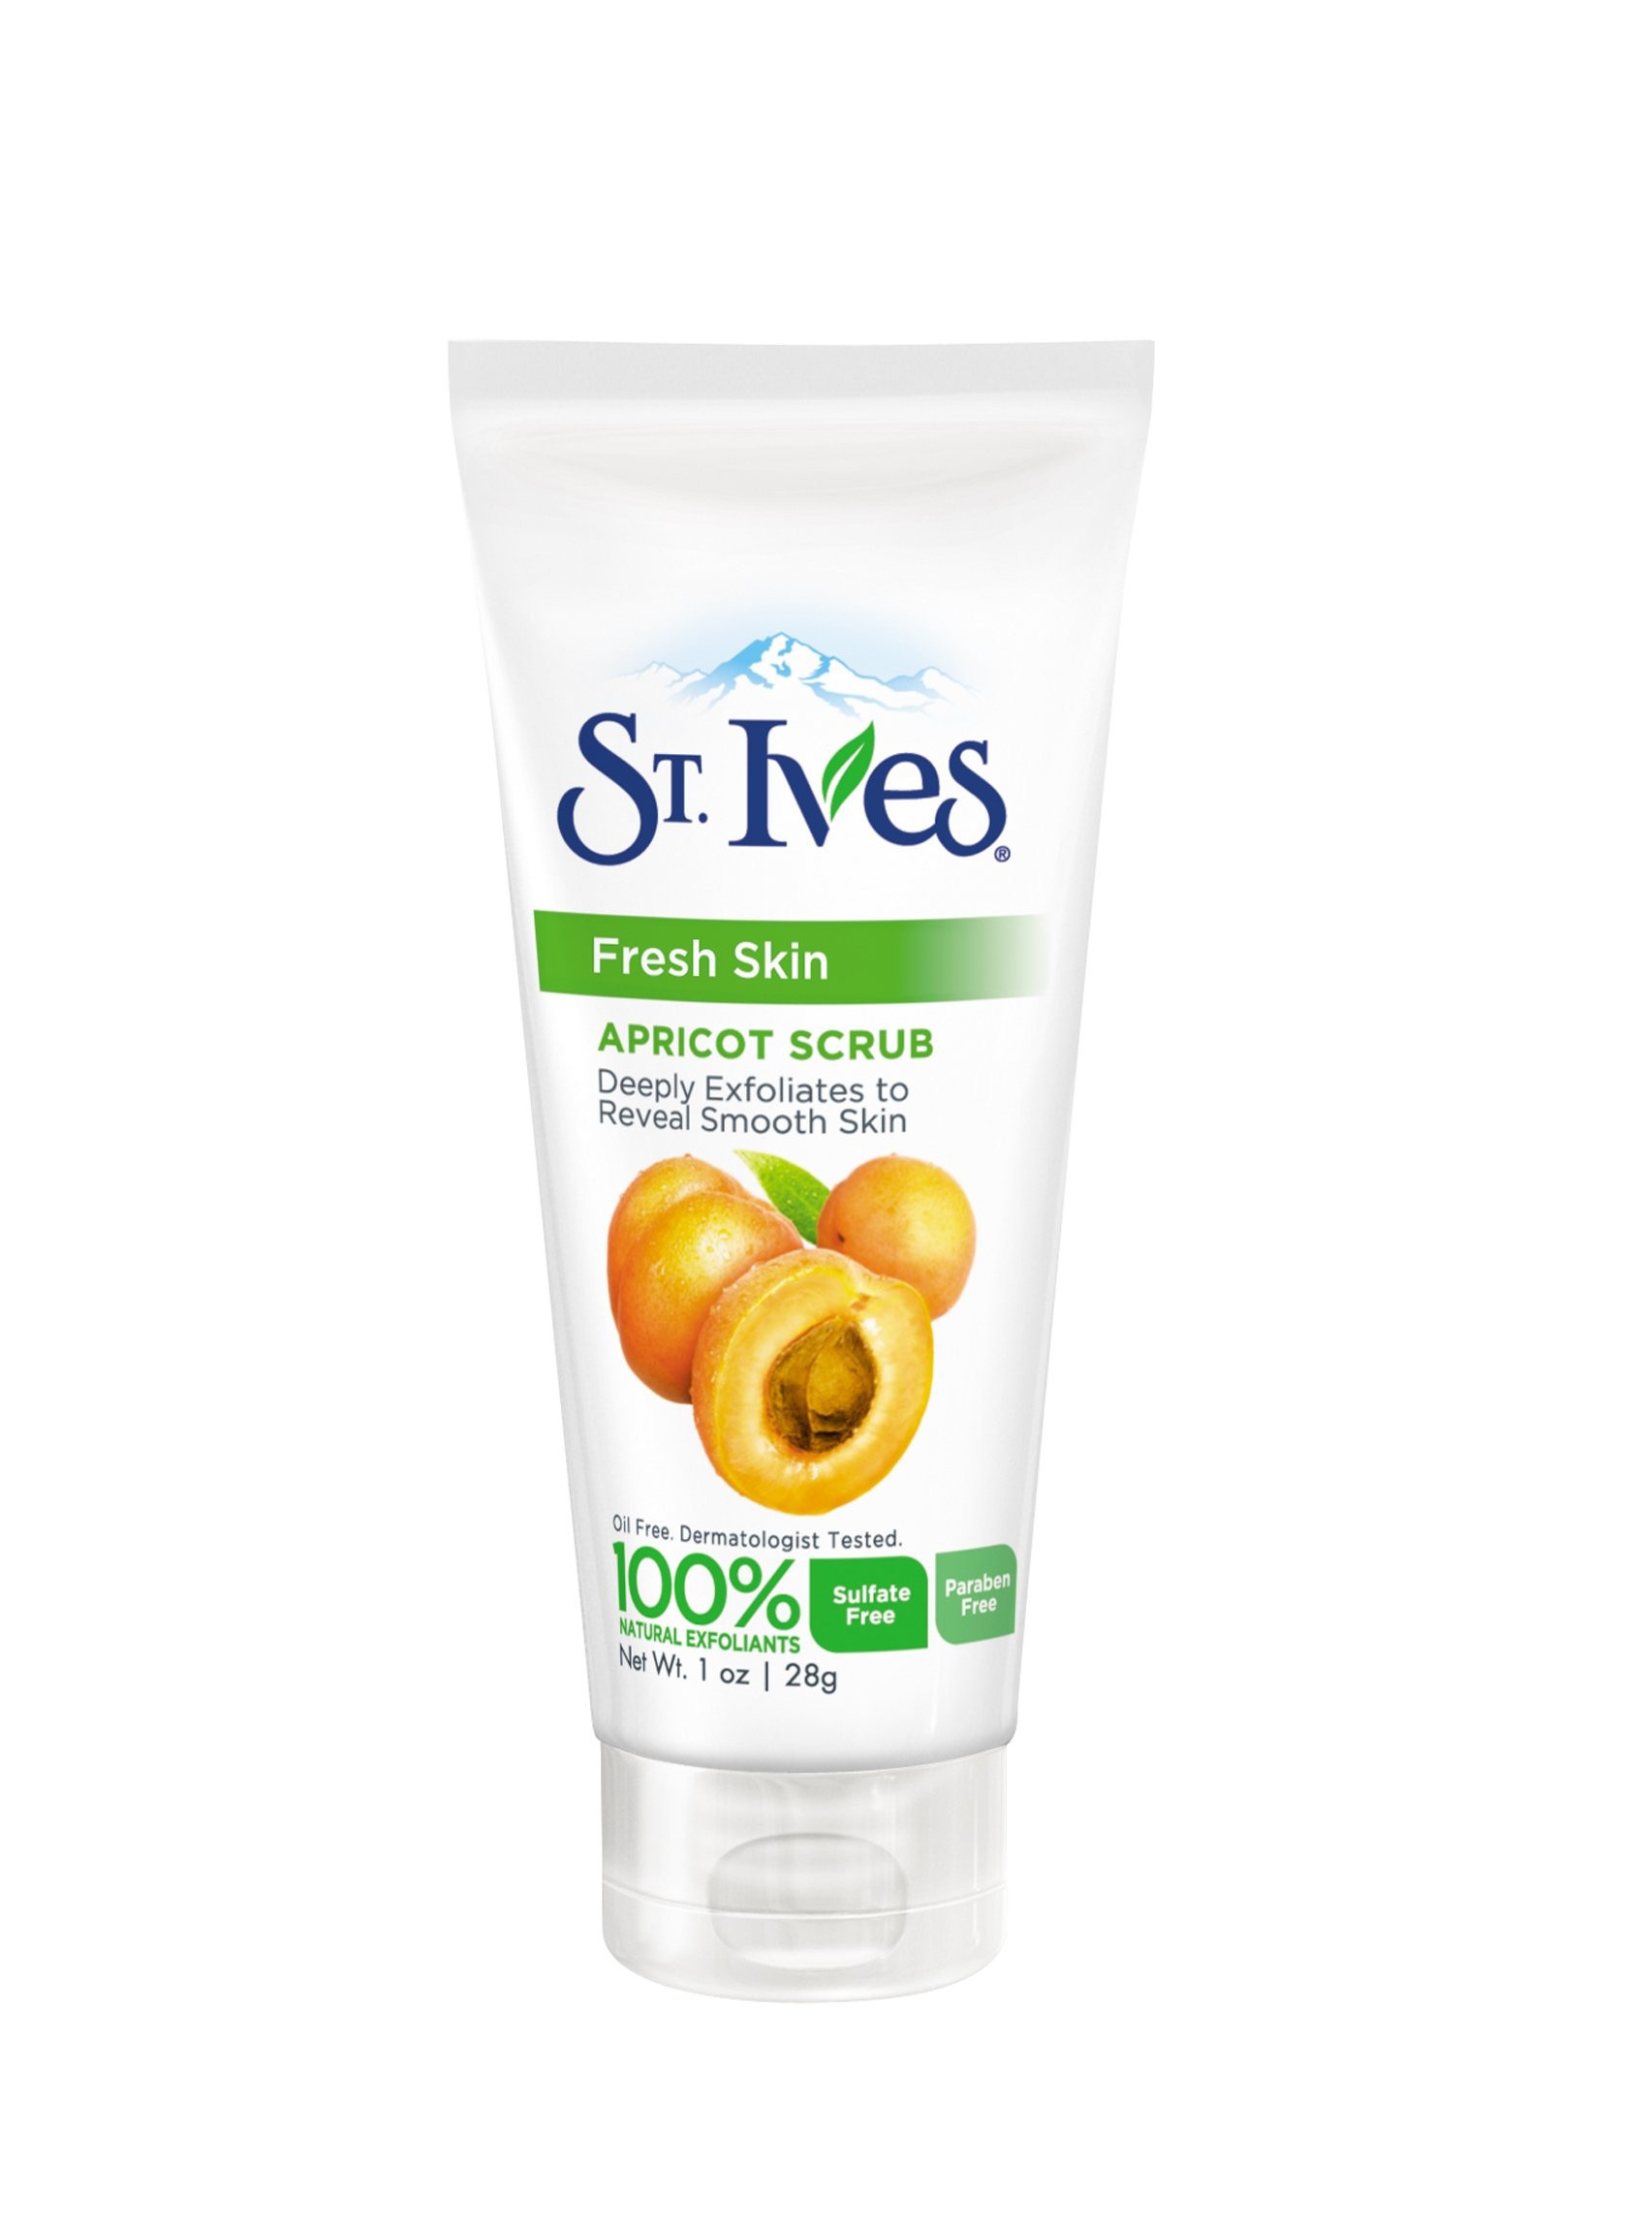
Item Name: St. Ives Fresh Skin Skin Lotion, Apricot, 1 oz
Bullet Point 1: St. Ives blemish control apricot scrub is made with 100 percent natural exfoliates
Bullet Point 2: This face scrub helps prevent blemishes before they even occur
Bullet Point 3: This St. Ives face scrub will help instantly reveal radiant skin
Value: 1.0
Unit: Fl Oz

Price: 4.245